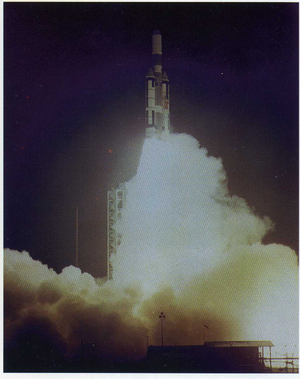
Le Defense Support Program ou DSP est un programme de l’Armée de l'Air américaine portant sur le développement et l'utilisation de satellites de reconnaissance qui forment en 2011 la principale composante du Système d'alerte avancé américain chargé de détecter le lancement de missiles balistiques éventuellement porteurs de têtes nucléaires.